The Yellow Cab Man

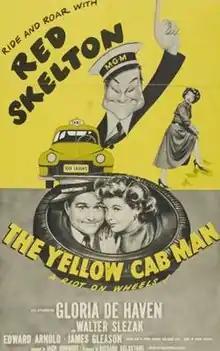

The Yellow Cab Man is a 1950 American comedy film directed by Jack Donohue and starring Red Skelton, Gloria DeHaven and Edward Arnold. A brief sequence of distorted visual effects in the film is the work of the photographer Weegee, who also makes a cameo appearance as a cab driver.